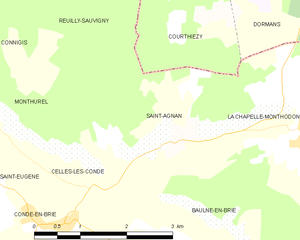
Carte des communes françaises: Saint-Agnan